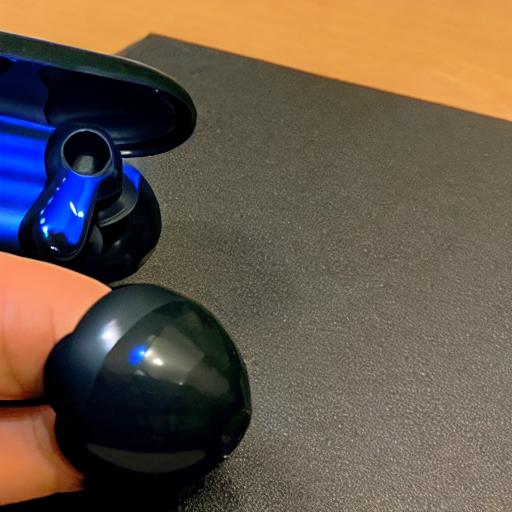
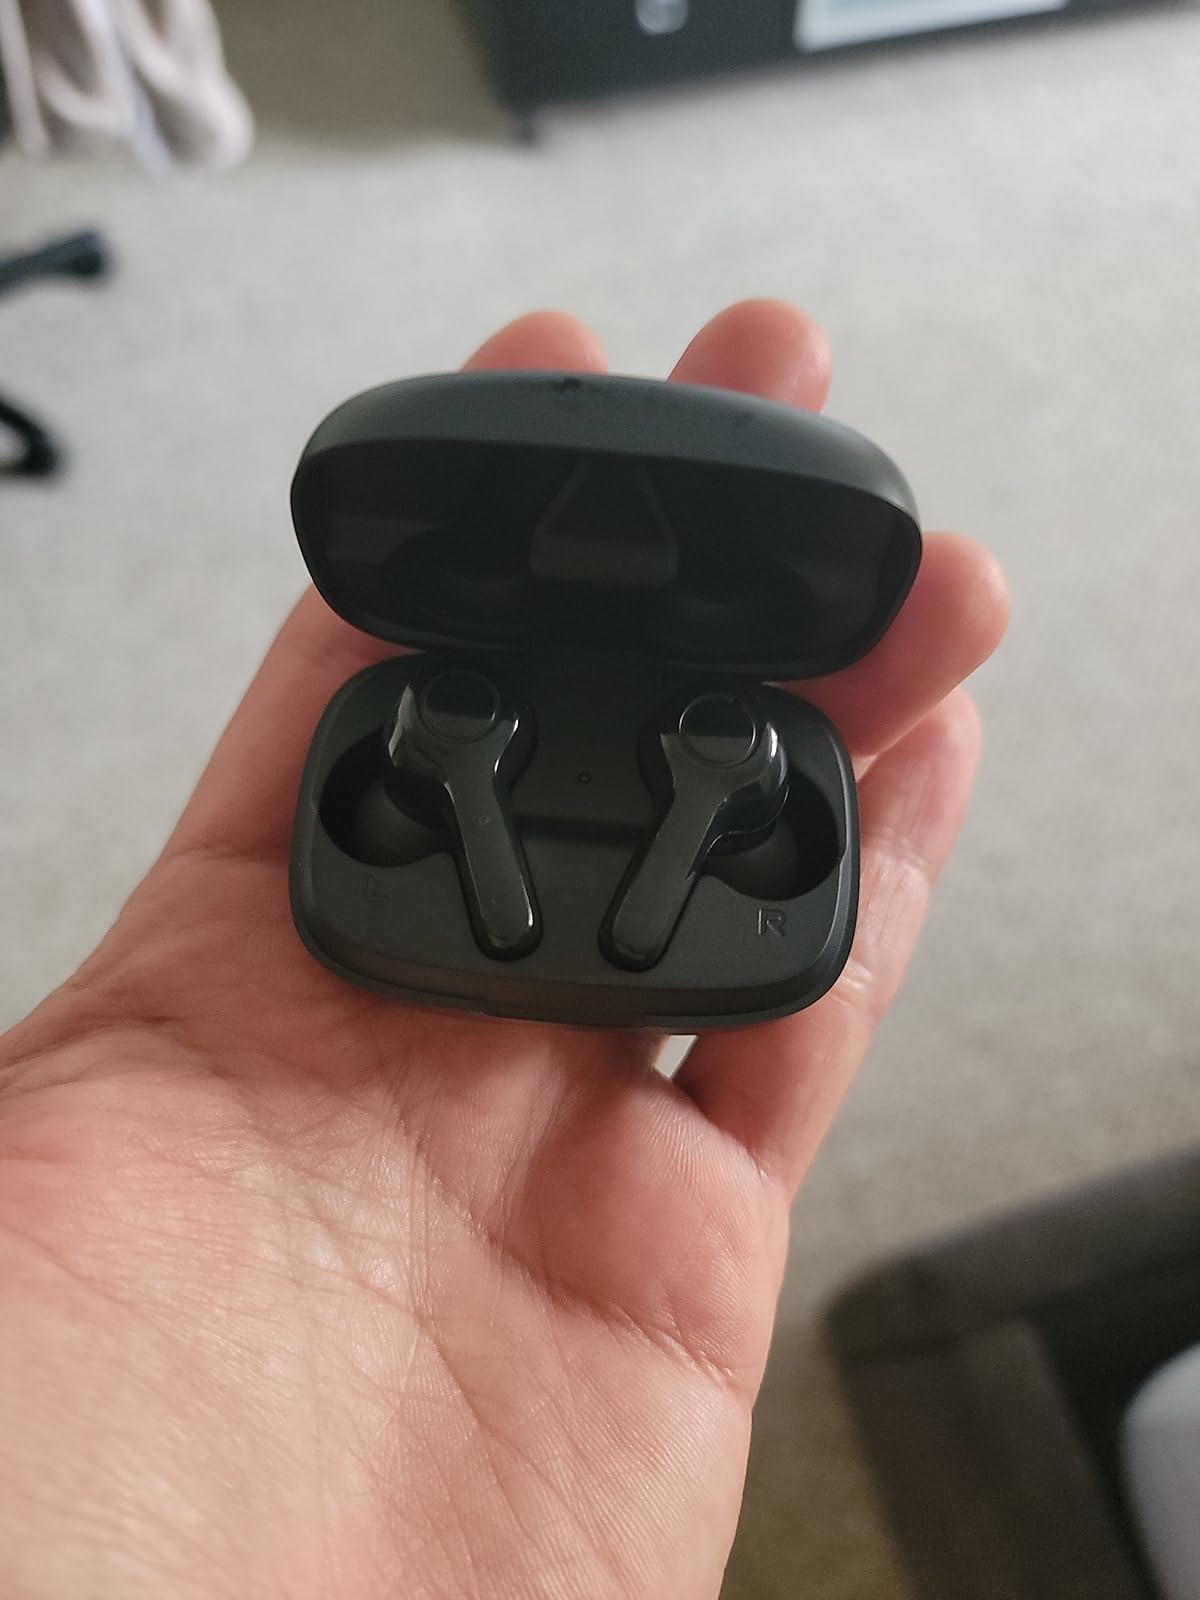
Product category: earbuds
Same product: no